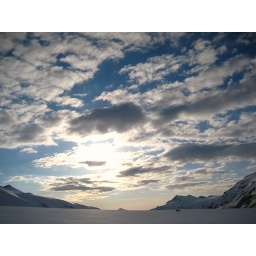
clouds rolling in makes for a nice sunset, but not a good sign for tomorrow's weather...